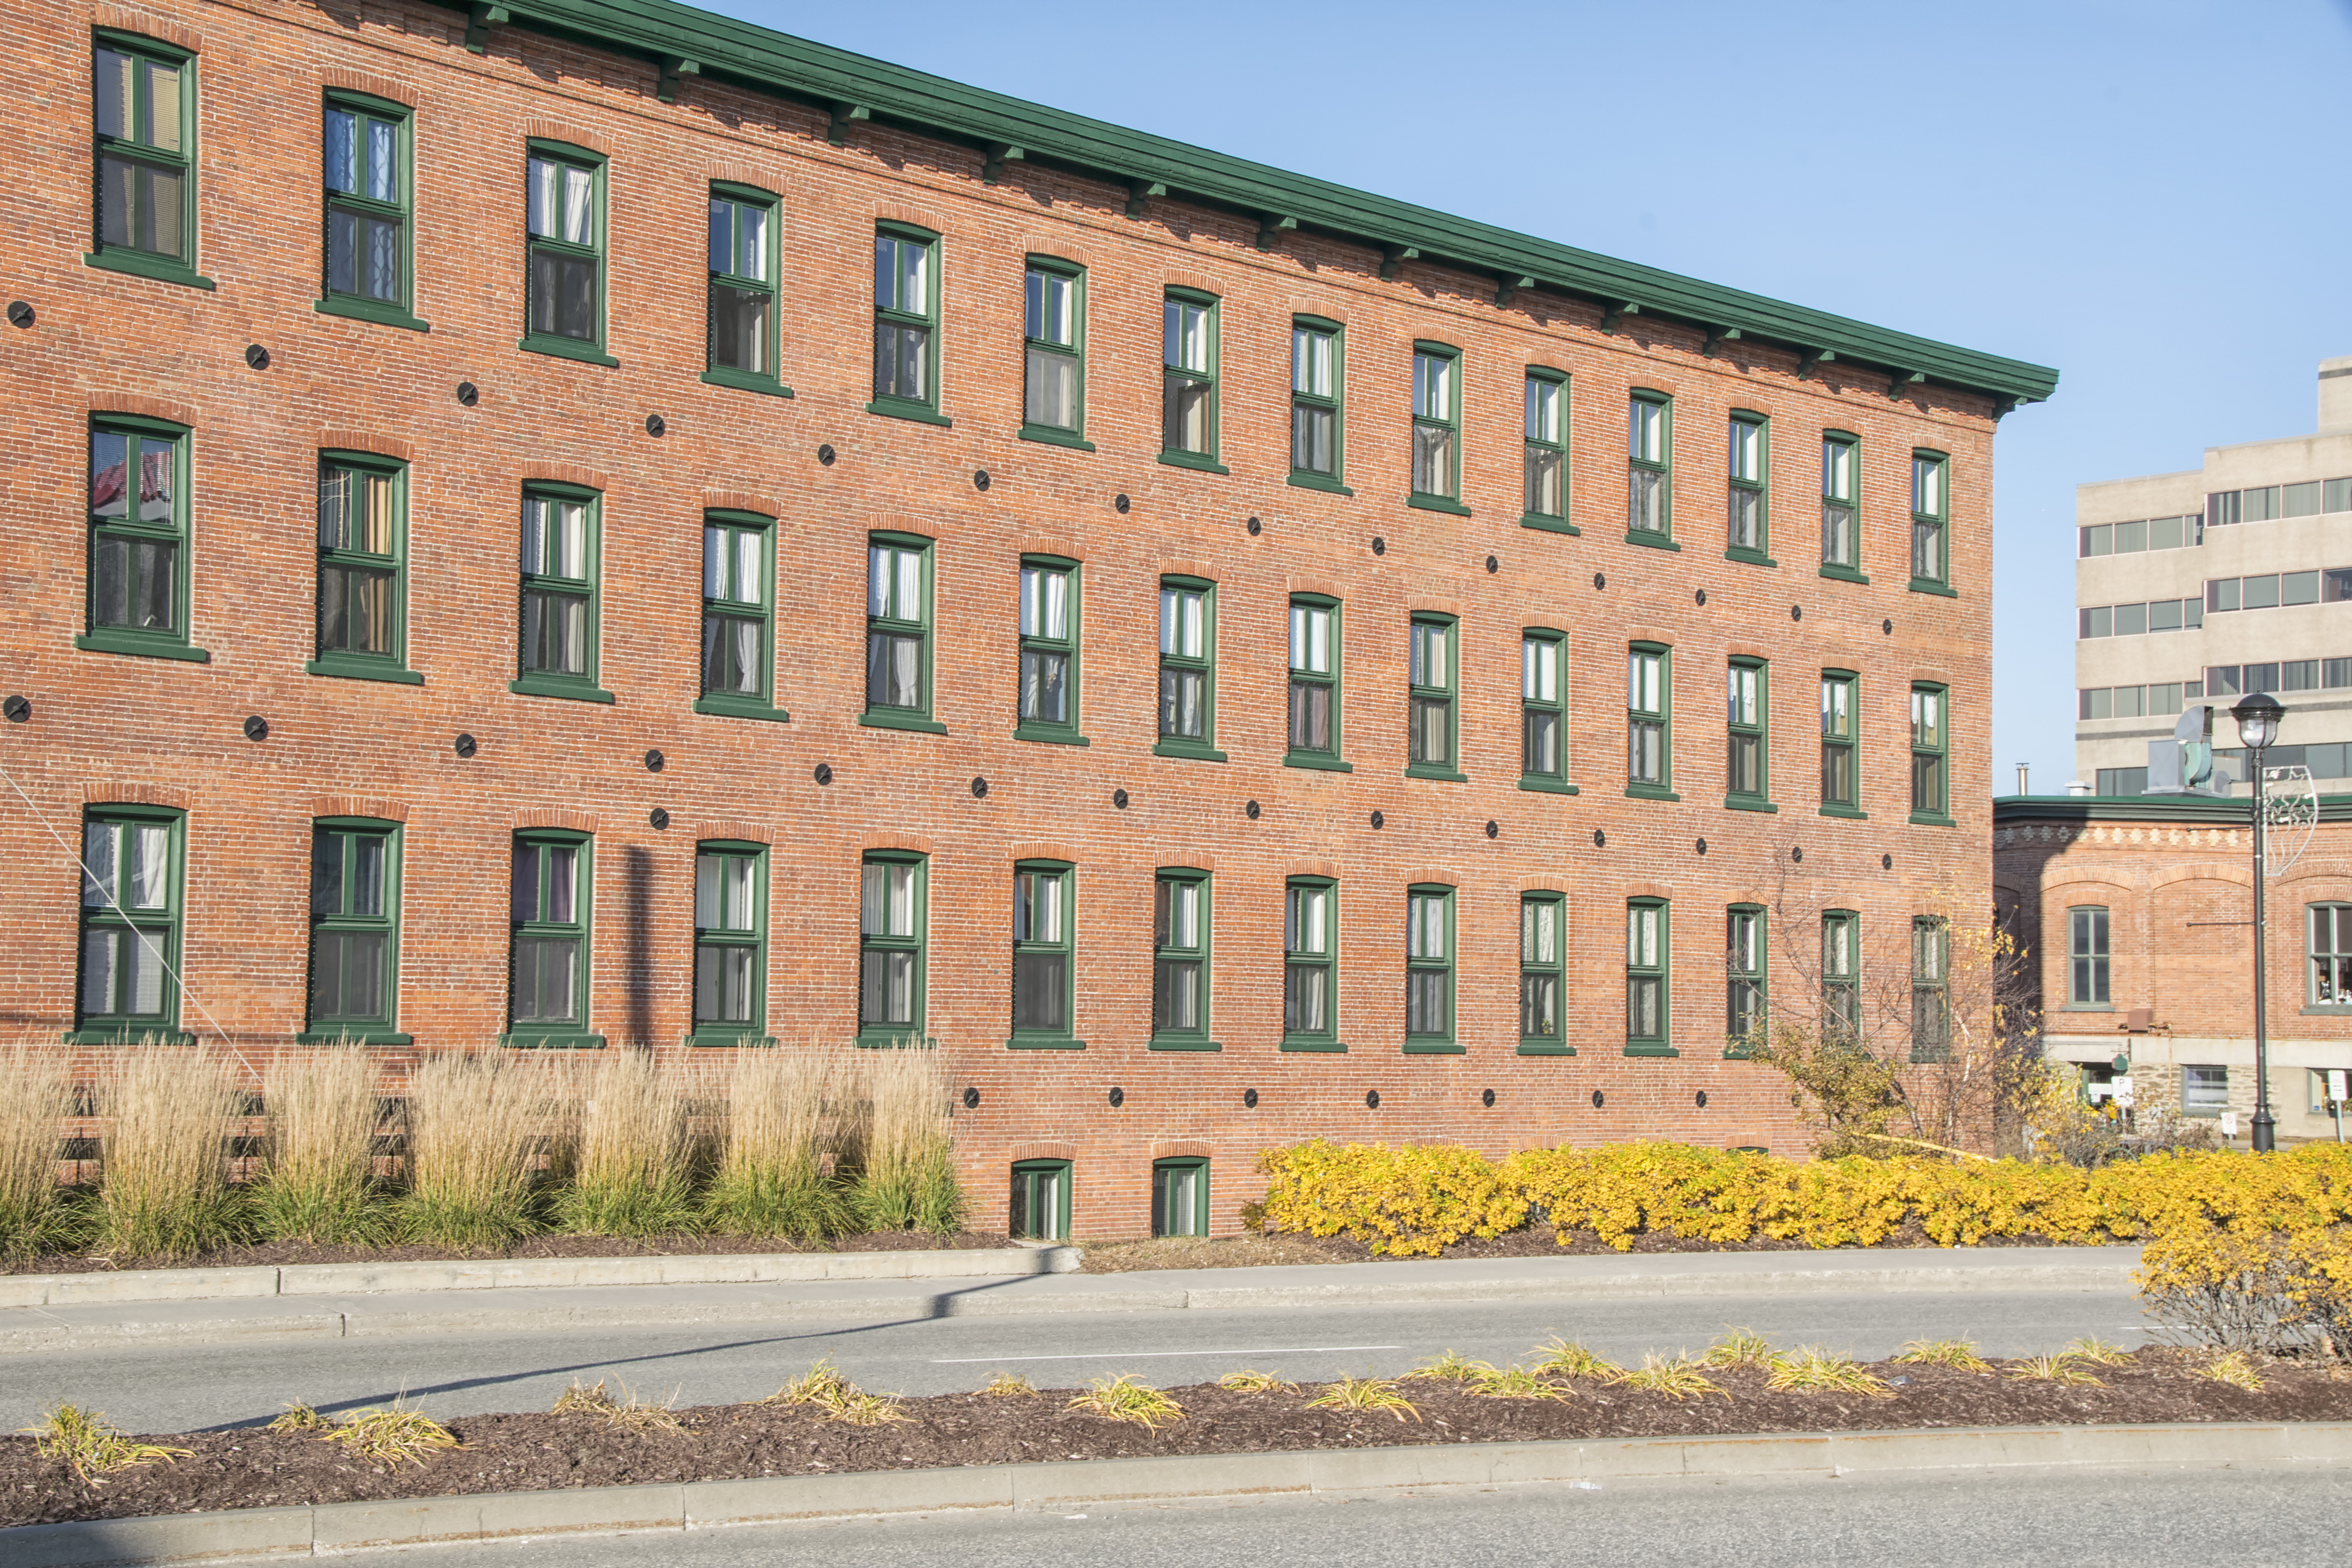
nature, architecture, palace, wall, downtown, plaza, facade, brick, tower block, canada, estate, quebec, sherbrooke, neighbourhood, urban area, residential area